Three Dark Horses

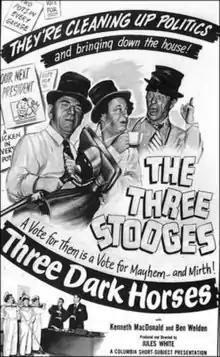

Three Dark Horses is a 1952 short subject directed by Jules White starring American slapstick comedy team The Three Stooges (Moe Howard, Larry Fine and Shemp Howard). It is the 142nd entry in the series released by Columbia Pictures starring the comedians, who released 190 shorts for the studio between 1934 and 1959.